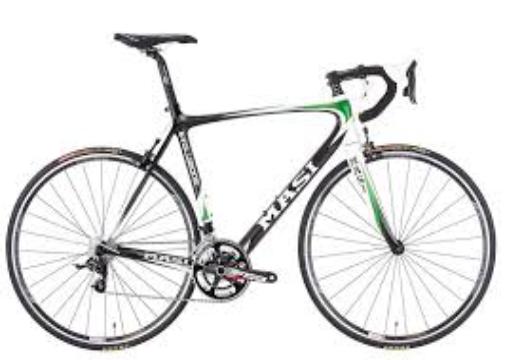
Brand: masi bicycles
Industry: Transportation